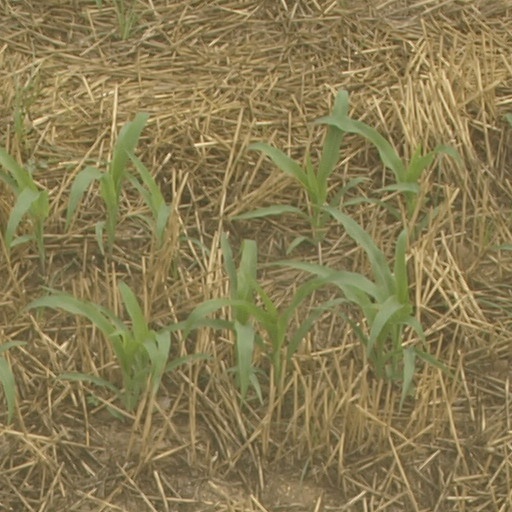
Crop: maize; corn